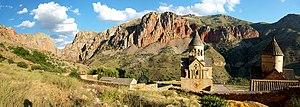
Le Vayots Dzor est un marz de l'Arménie situé au centre-sud du pays, dont la capitale est Eghegnazor.